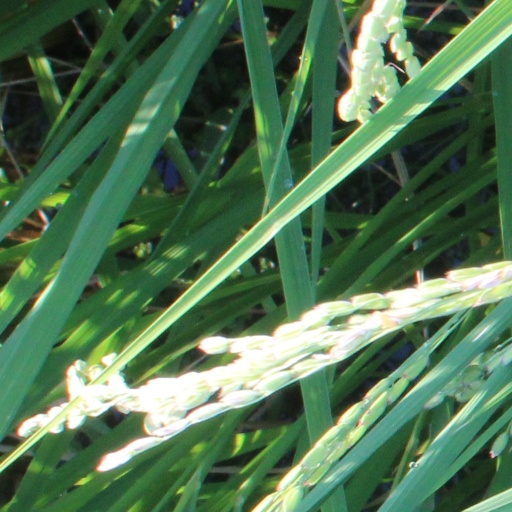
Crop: rice